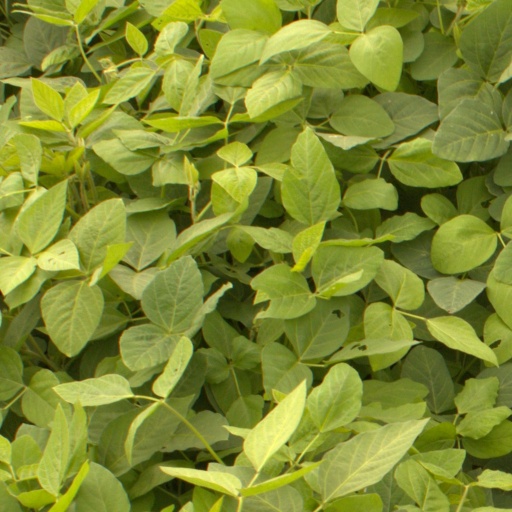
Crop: soybean